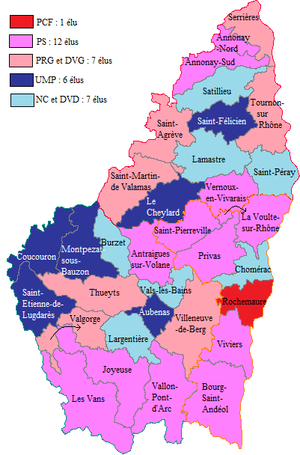
Couleurs politiques des différents cantons de l'Ardèche
L'année 1945, marque la fin de la Seconde Guerre mondiale et le retour de la paix. Les premières élections organisées sont les municipales en avril et mai où la SFIO sort victorieuse avec les conquêtes des grandes villes du département comme Annonay avec Ferdinand Janvier ainsi que d'autres villes comme Guilherand, Vallon, les radicaux s'impose à Aubenas avec Henri Constant, Tournon et Saint-Péray. Enfin le PCF prend les mairies de Privas, Le Teil et s'implante dans la campagne ardéchoise comme à Lagorce avec Auguste Chapelle ou Saint-Germain avec Ernest Guigon. La droite prend les mairies de Vals-les-Bains où Paul Ribeyre retrouve son fauteuil de premier magistrat en battant très facilement le député Édouard Froment ainsi que celle d'Alba où Camille Rieu met fin à 26 ans de gestion radicale-socialiste, Satillieu avec Raoul Tracol, Émile Froment sur Villeneuve-de-Berg et elle reste très majoritaire sur la montagne ardéchoise.